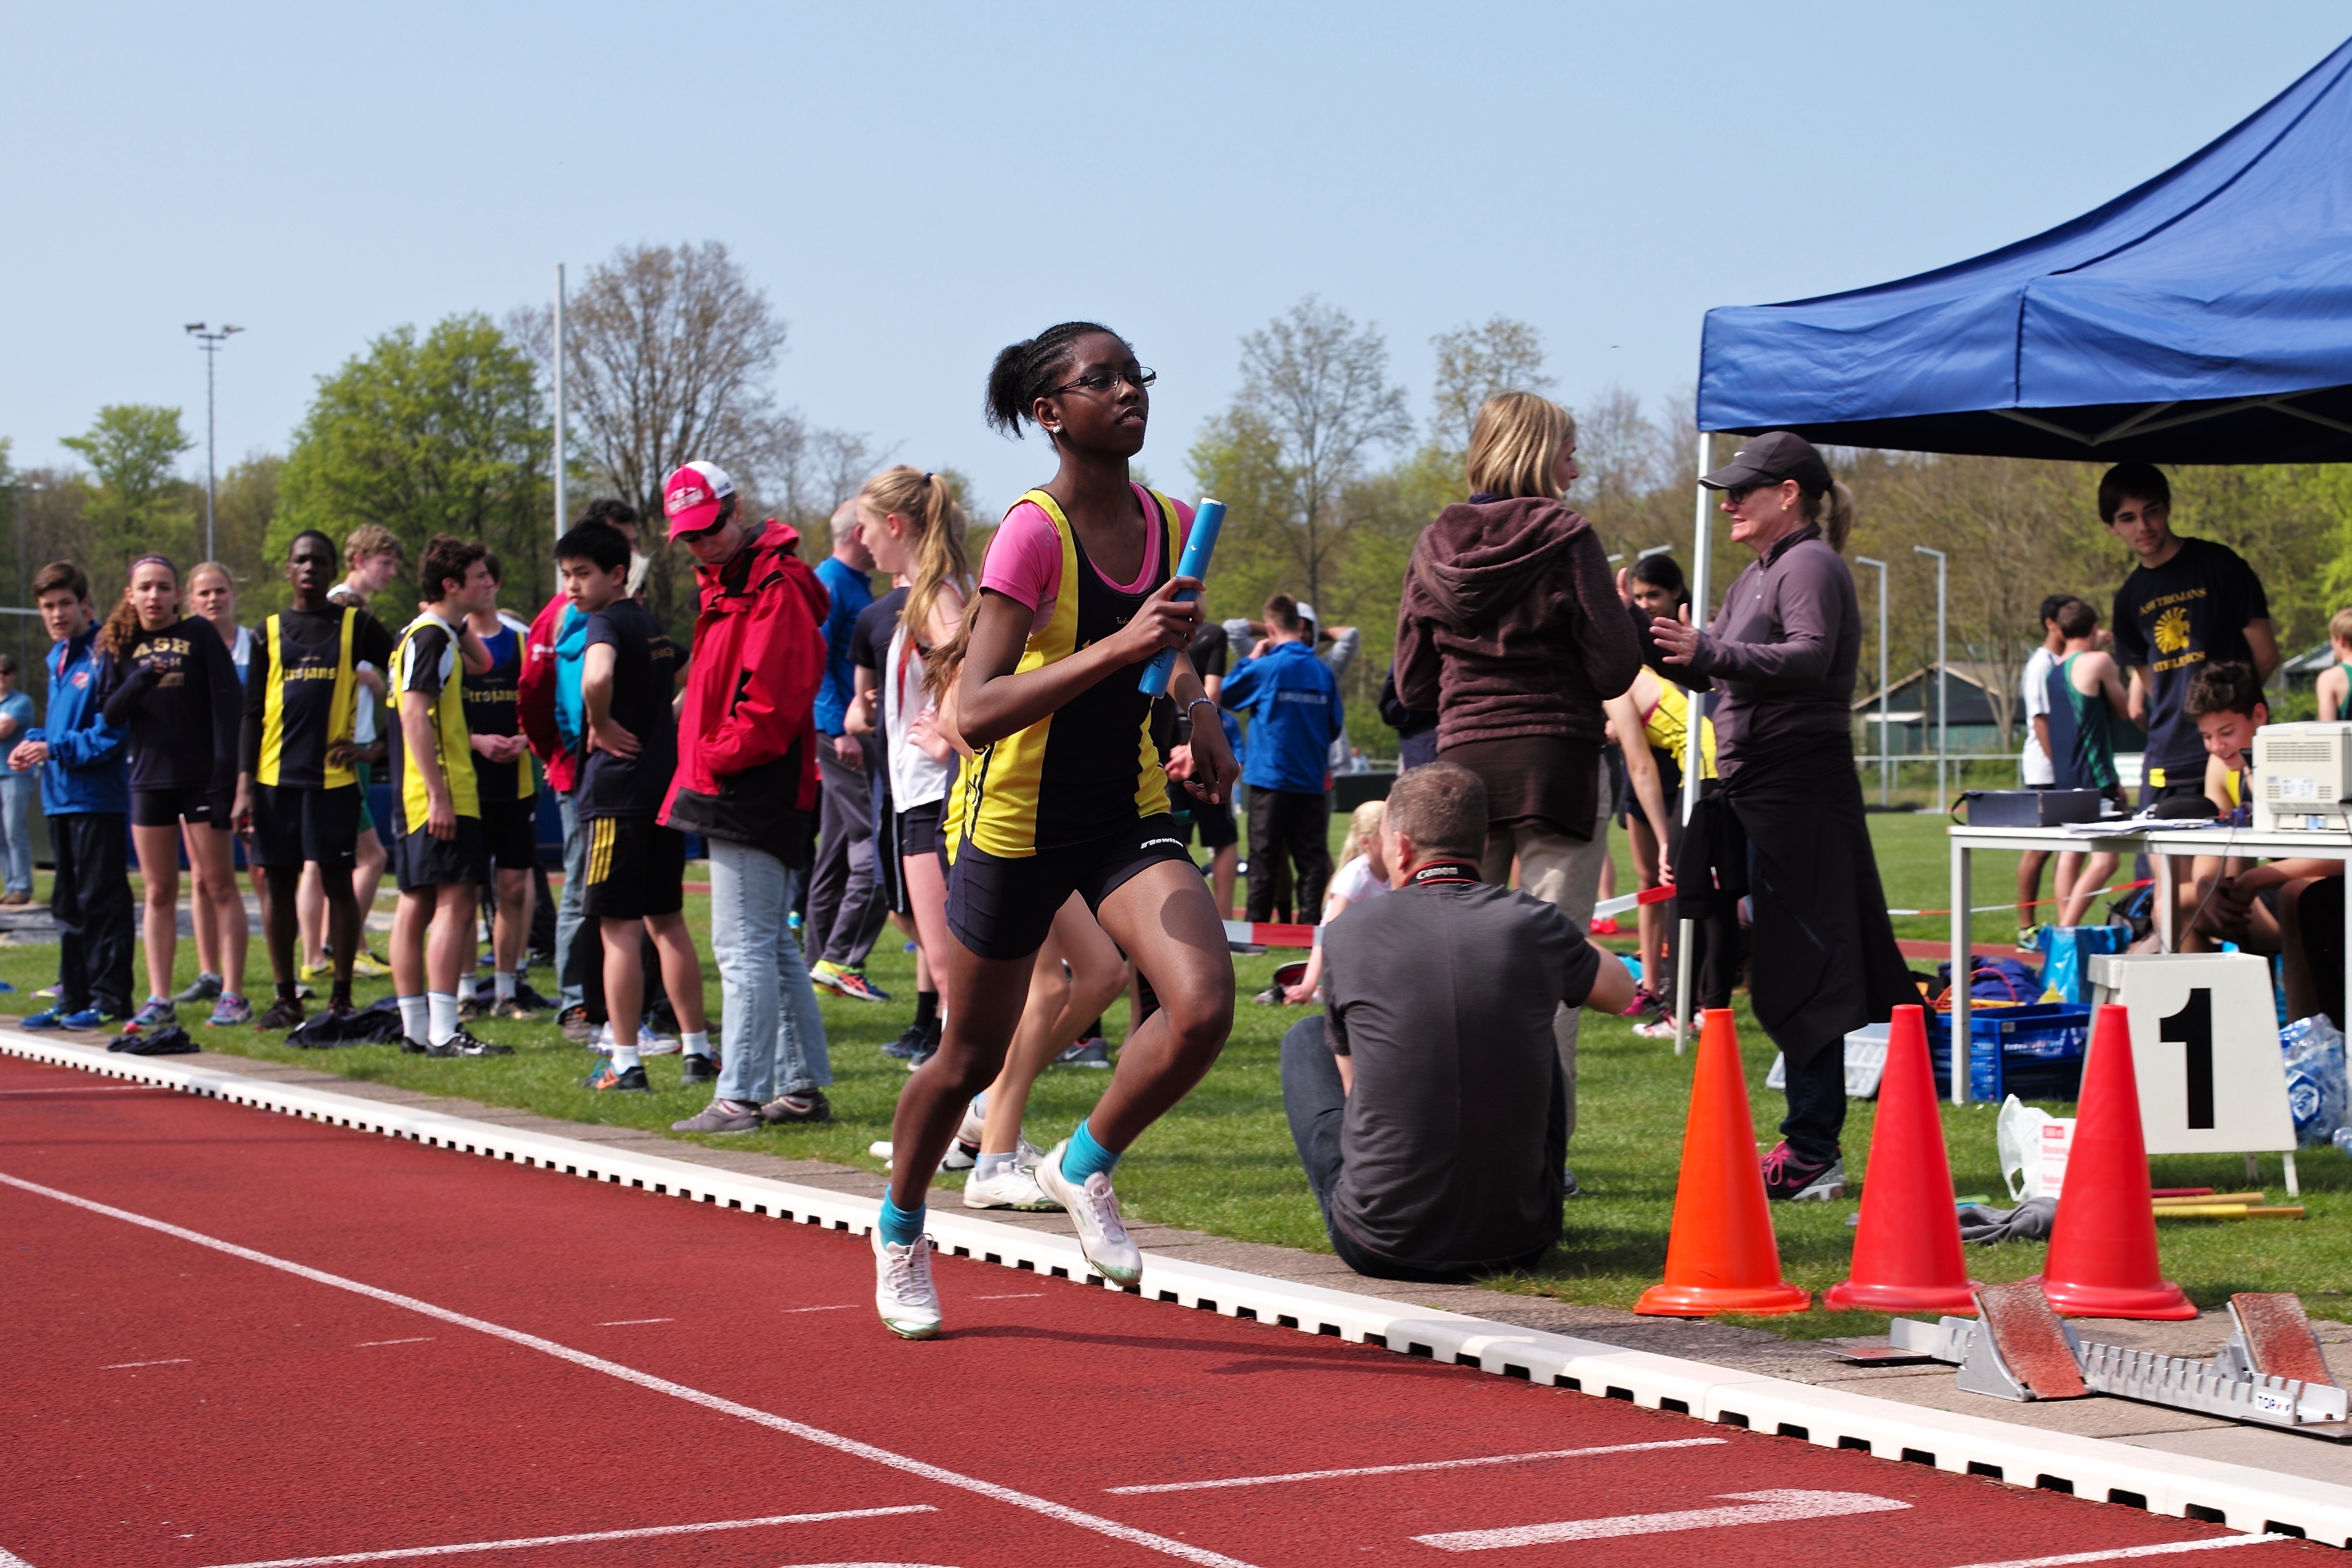
track, running, run, runner, ash, race, competition, holland, hague, netherlands, international, girls, m, american, sports, boys, 50, school, runners, endurance, junior, leica, 240, summilux, varsity, athletics, meet, sprint, endurance sports, duathlon, track and field athletics, heptathlon, middle distance running, 800 metres, 4 100 metres relay